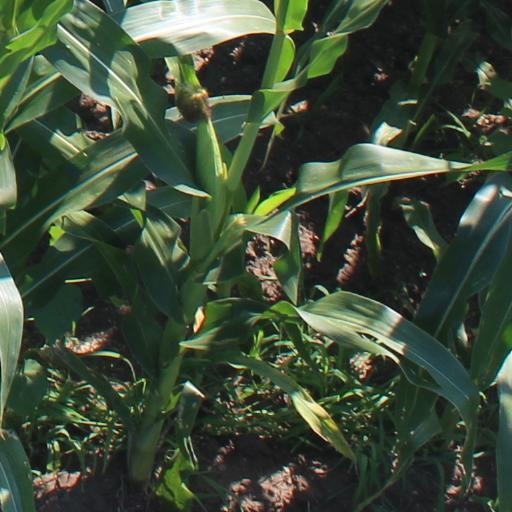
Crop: maize; corn